Alice Walker: Beauty in Truth

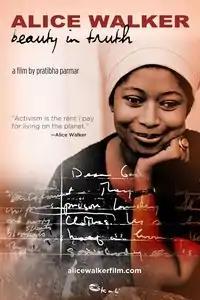

Alice Walker: Beauty in Truth is a documentary film directed by Pratibha Parmar, made by Kali Films production company. The film follows the life of the Pulitzer Prize-winning author, poet and activist Alice Walker. Shooting began in May 2011. The documentary was first aired on BBC Four television on Sunday July 7, 2013, and on PBS on February 7, 2014.